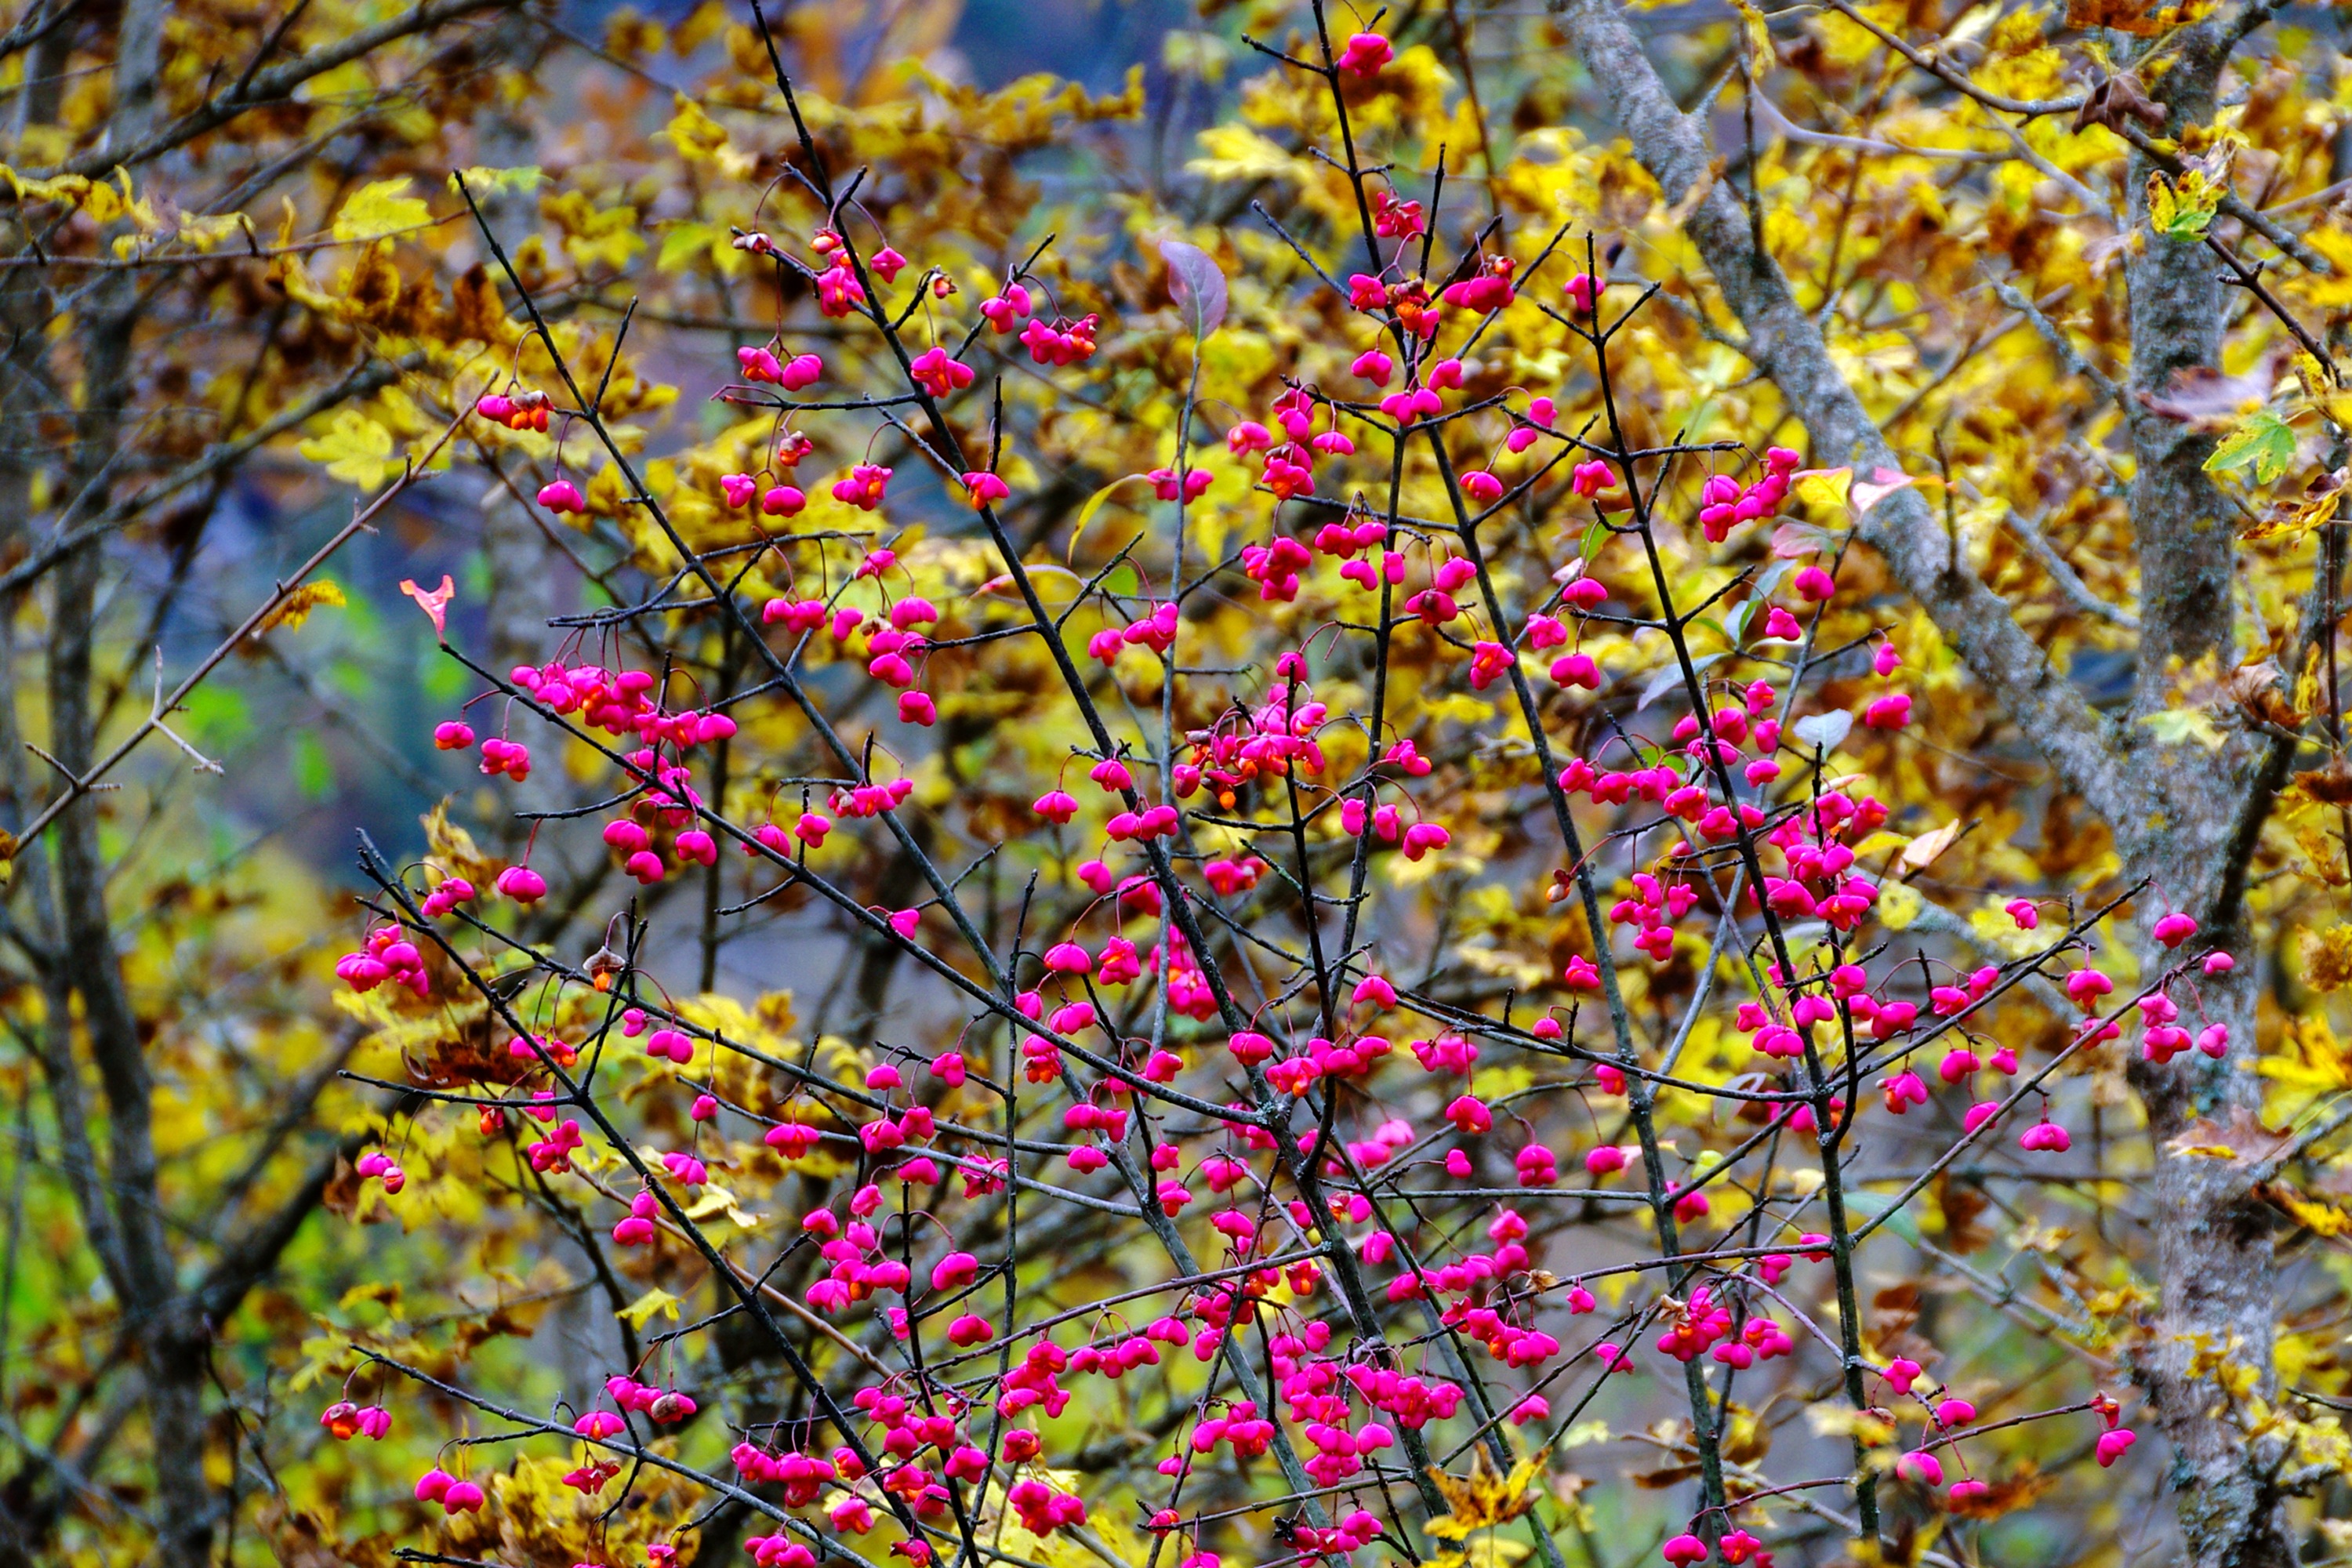
tree, forest, branch, blossom, plant, meadow, sunlight, leaf, flower, autumn, italy, botany, flora, season, wildflower, flowers, shrub, national park of abruzzo, abruzzo, flowering plant, flowering shrub, euonymus europaeus, woody plant, land plant, fusaggine, the priest's biretta, priest's hat, fusaria